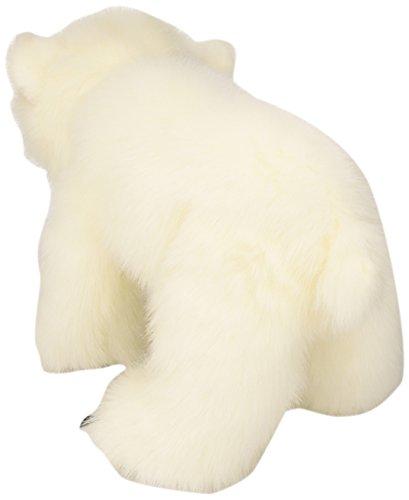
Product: Folkmanis Polar Bear Cub Hand Puppet
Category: Toys & Games | Puppets & Puppet Theaters | Hand Puppets
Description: Easily animate the antics of this engaging Polar Bear Cub hand puppet with soft, plush fur.
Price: $30.59
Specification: ProductDimensions:14x8x7inches|ItemWeight:9.8ounces|ShippingWeight:10.6ounces(Viewshippingratesandpolicies)|DomesticShipping:ItemcanbeshippedwithinU.S.|InternationalShipping:ThisitemcanbeshippedtoselectcountriesoutsideoftheU.S.LearnMore|ASIN:B00QNQ037A|Itemmodelnumber:3041|Manufacturerrecommendedage:36months-15years